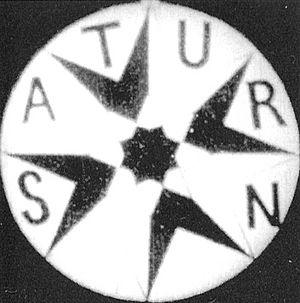
Johann Schwarzer est un photographe et réalisateur autrichien et un pionnier des films érotiques au travers de sa société de production, la Saturn-Film.